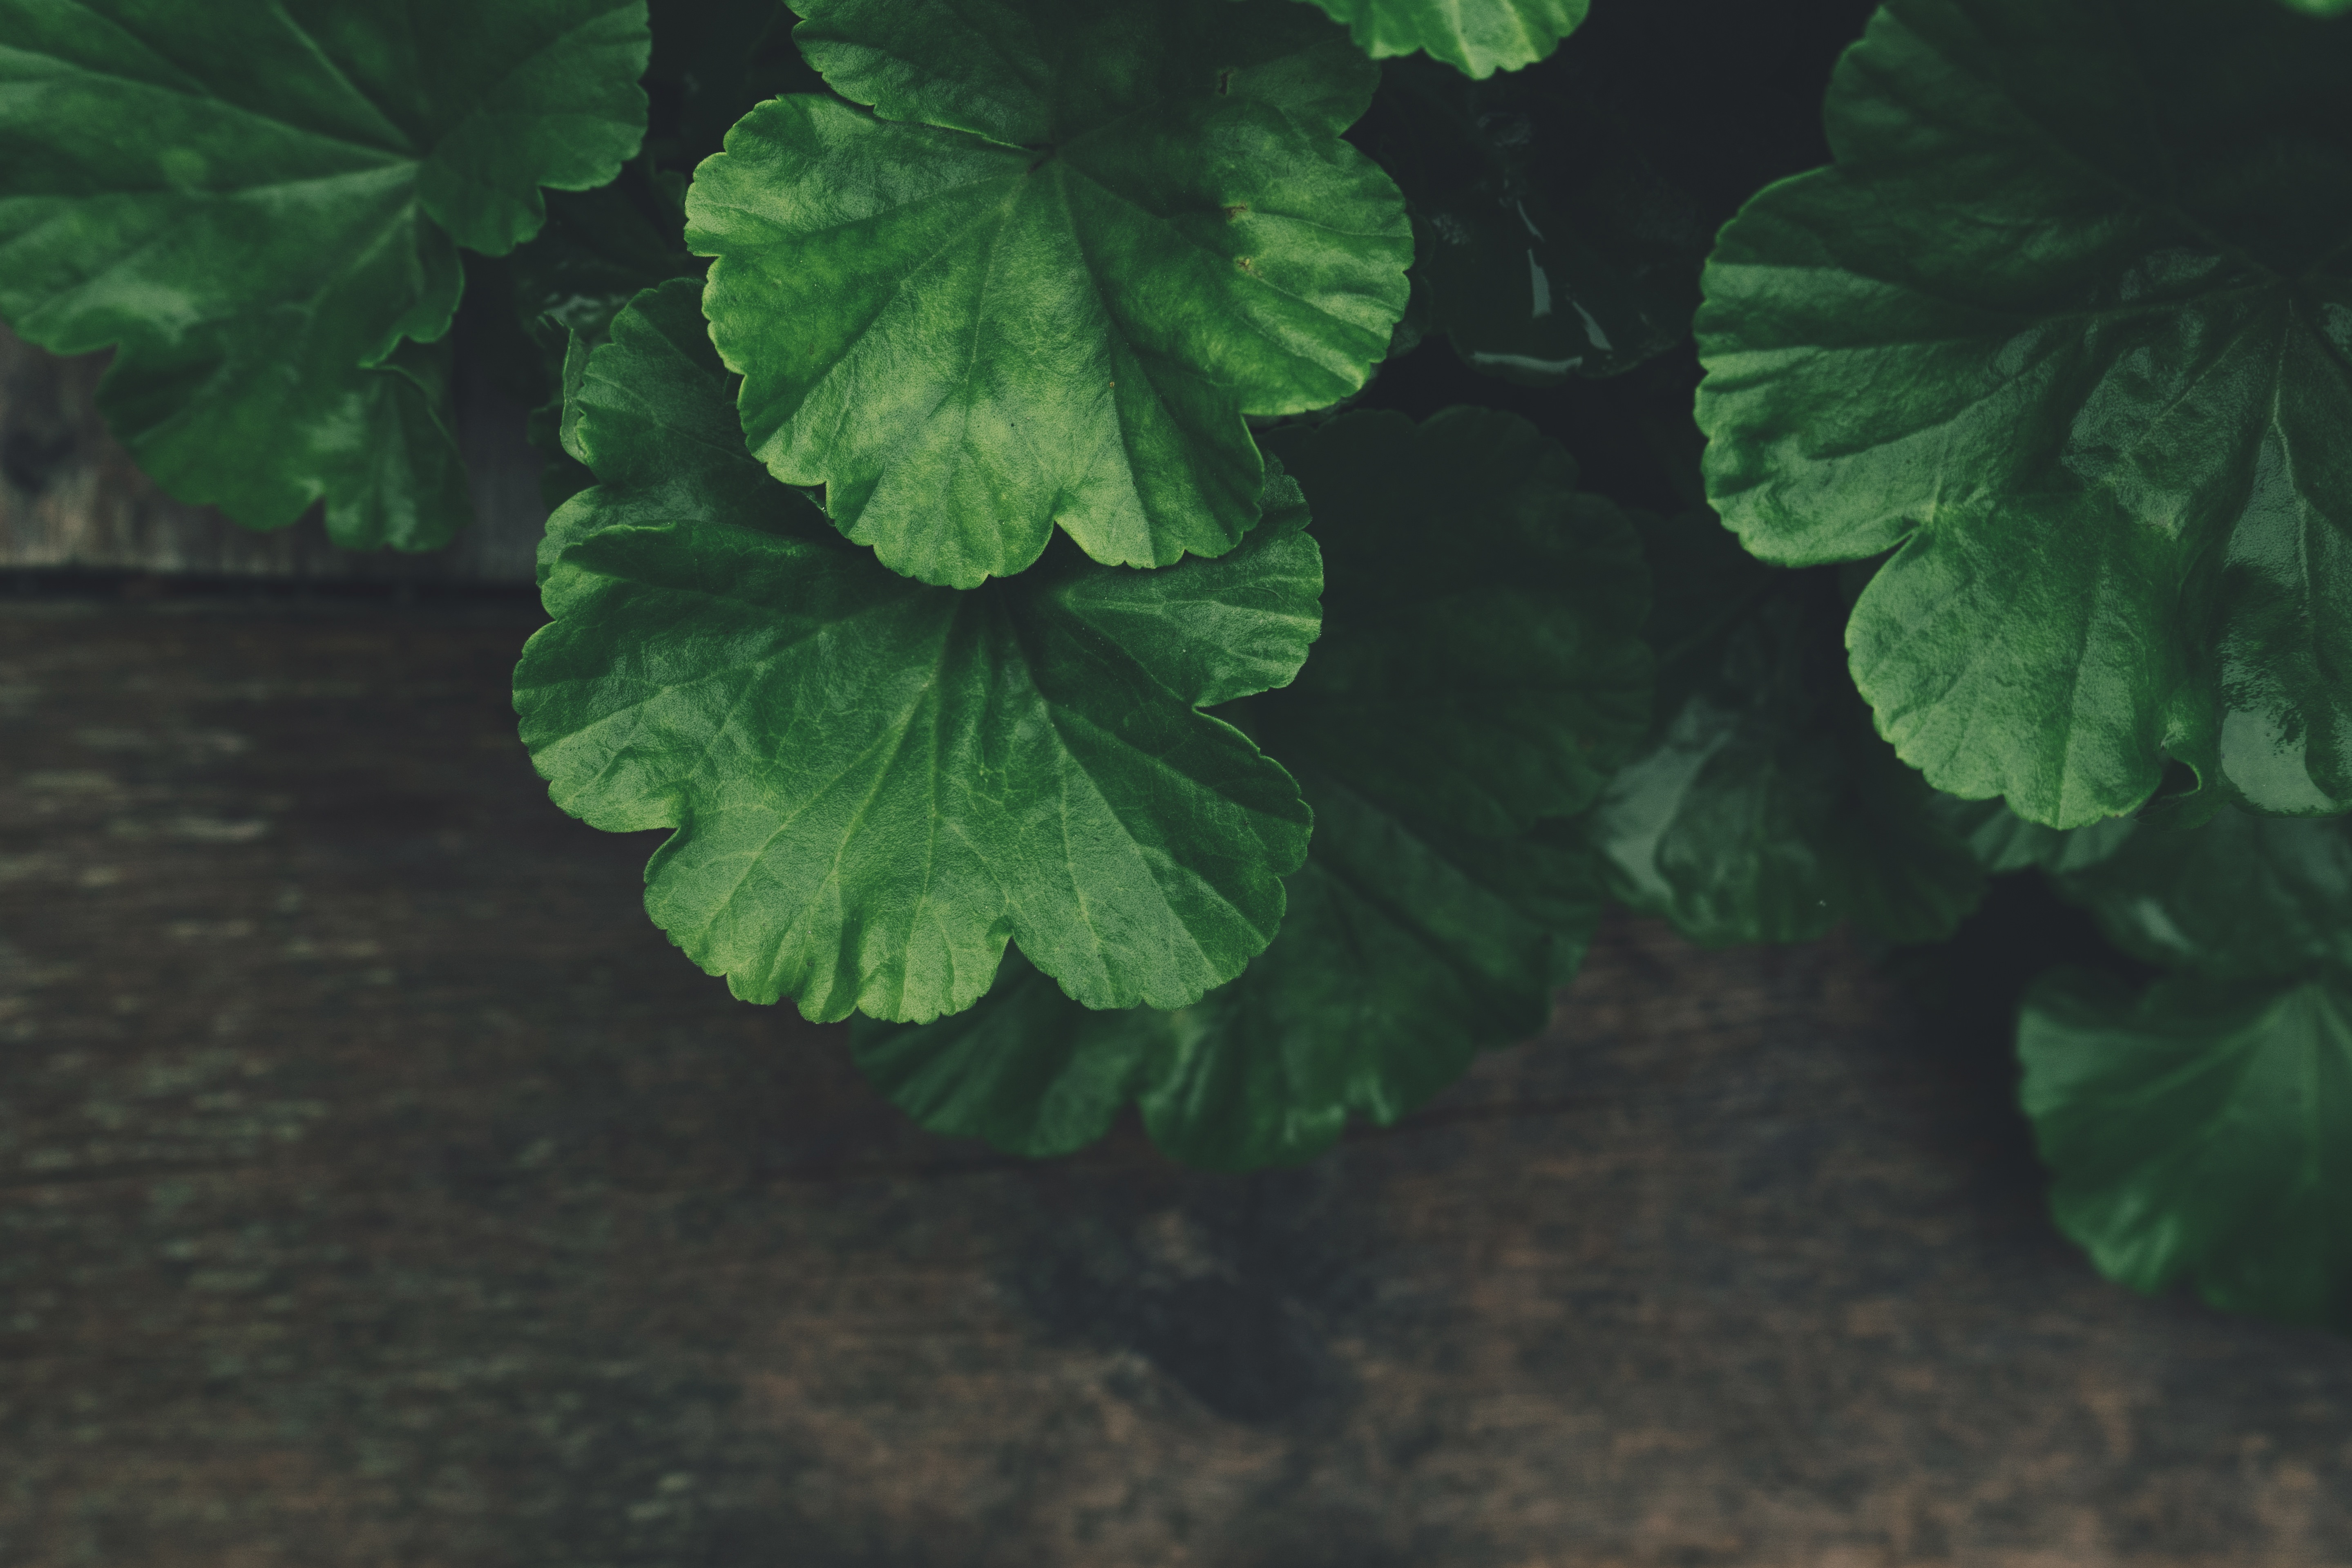
blur, growth, plant, wood, leaf, flower, environment, food, green, produce, vegetable, soil, plants, close up, leaves, focus, flowering plant, annual plant, land plant